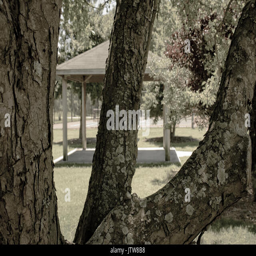
branches and a glimpse at the park 's beauty